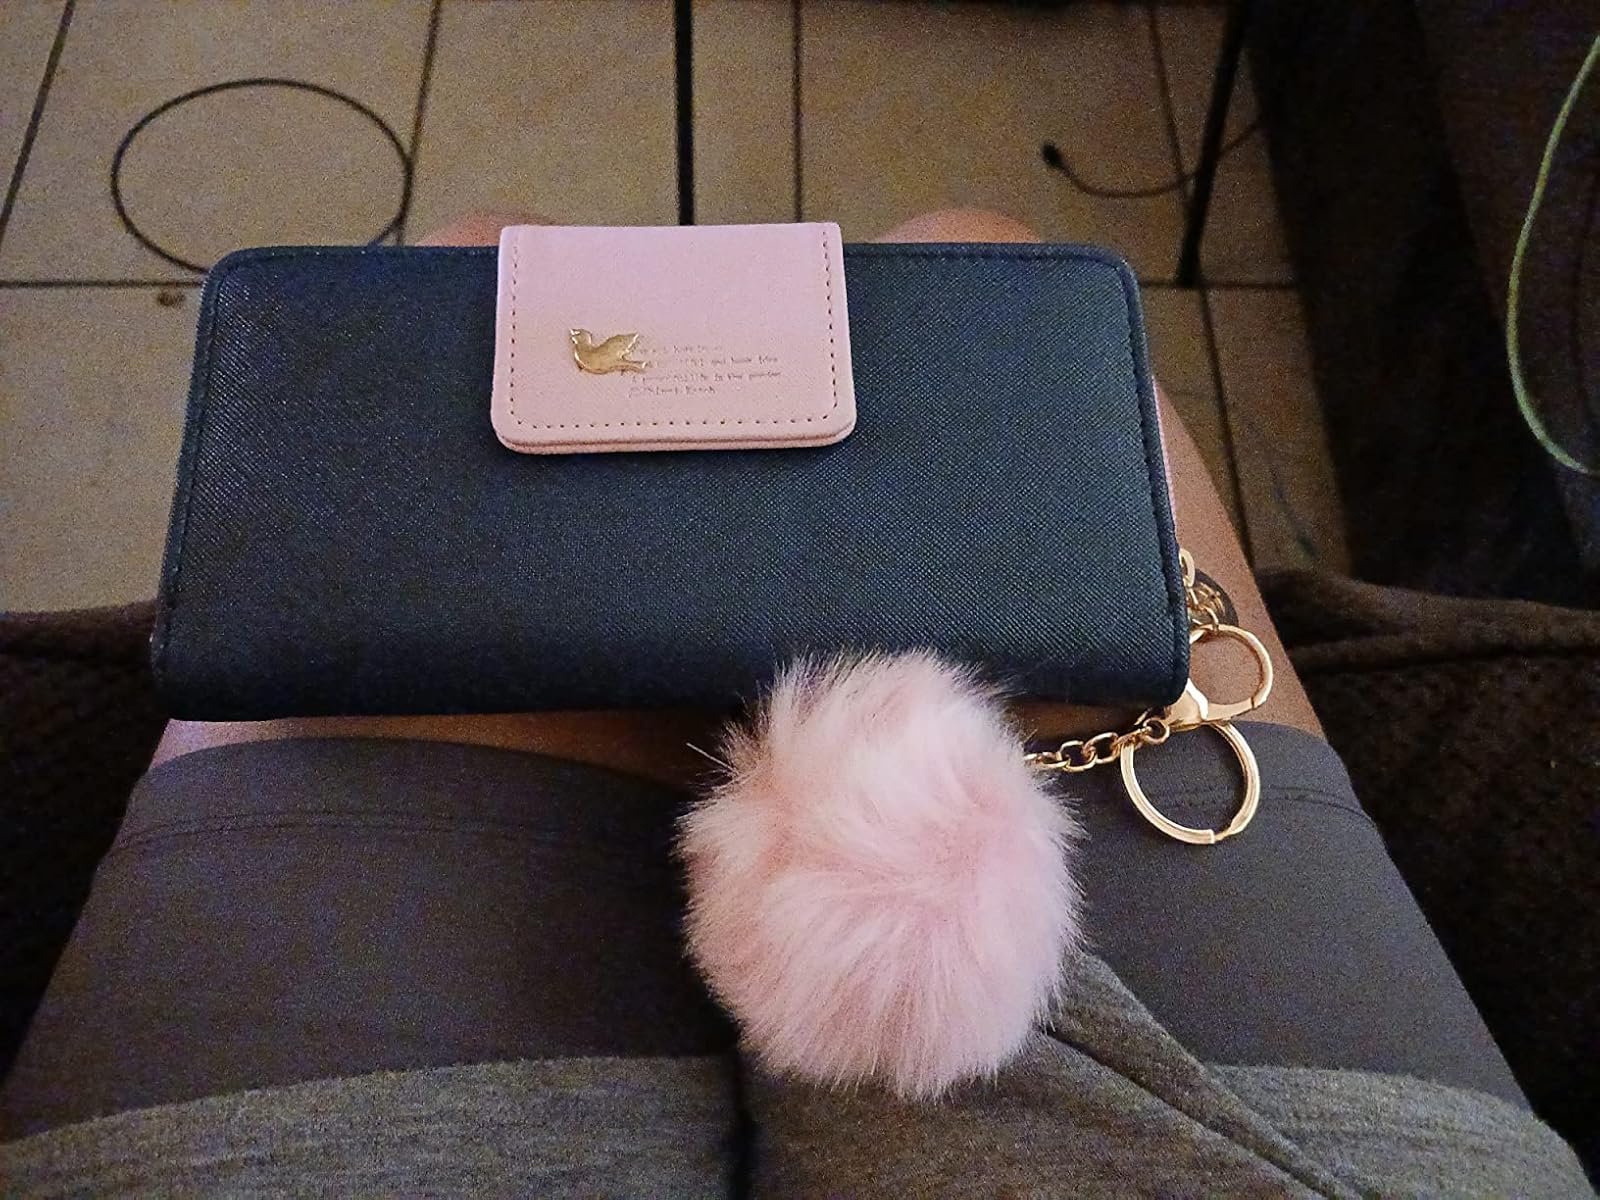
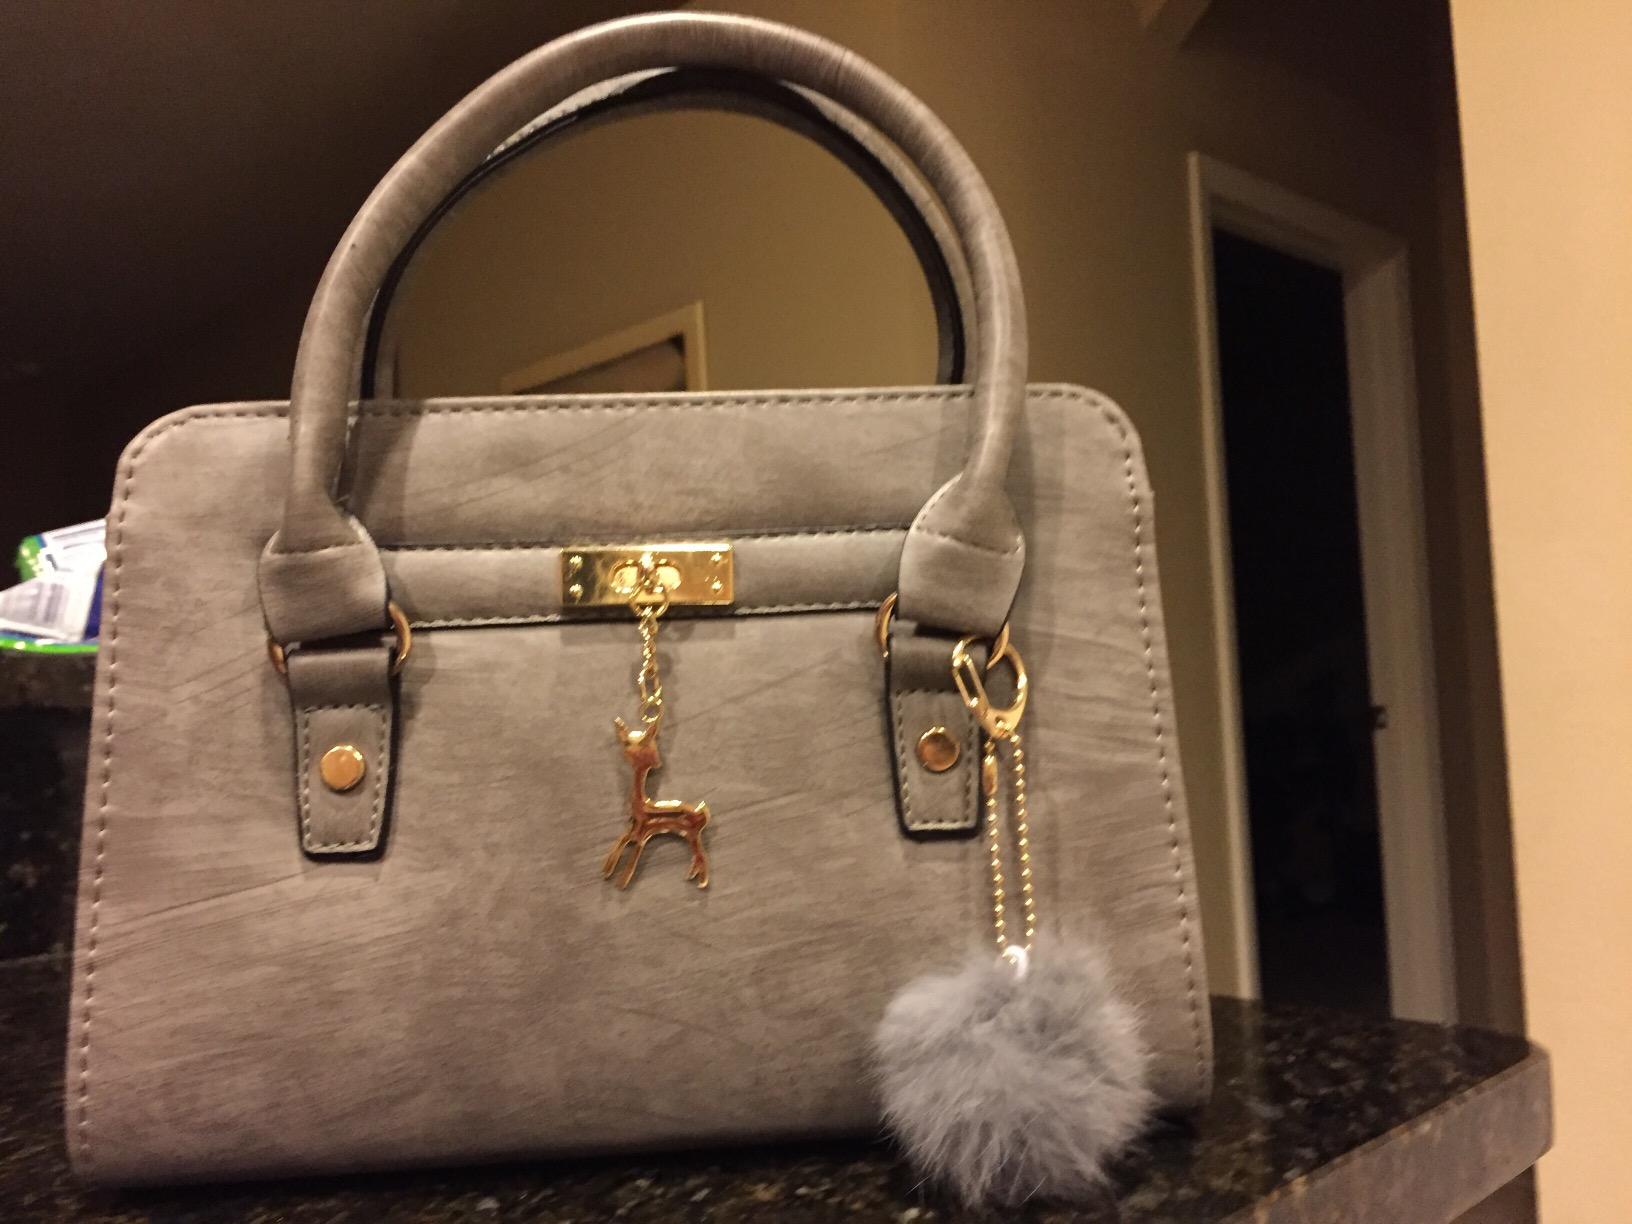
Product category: accessories_handbag
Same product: no